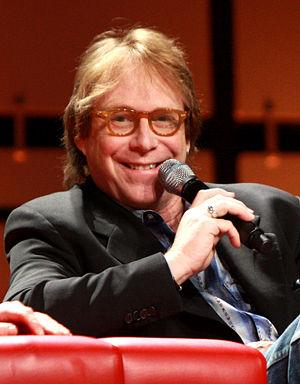
Charles William Mumy Junior, dit Bill Mumy est un musicien et un acteur américain souvent vu dans des séries télévisées de science-fiction.